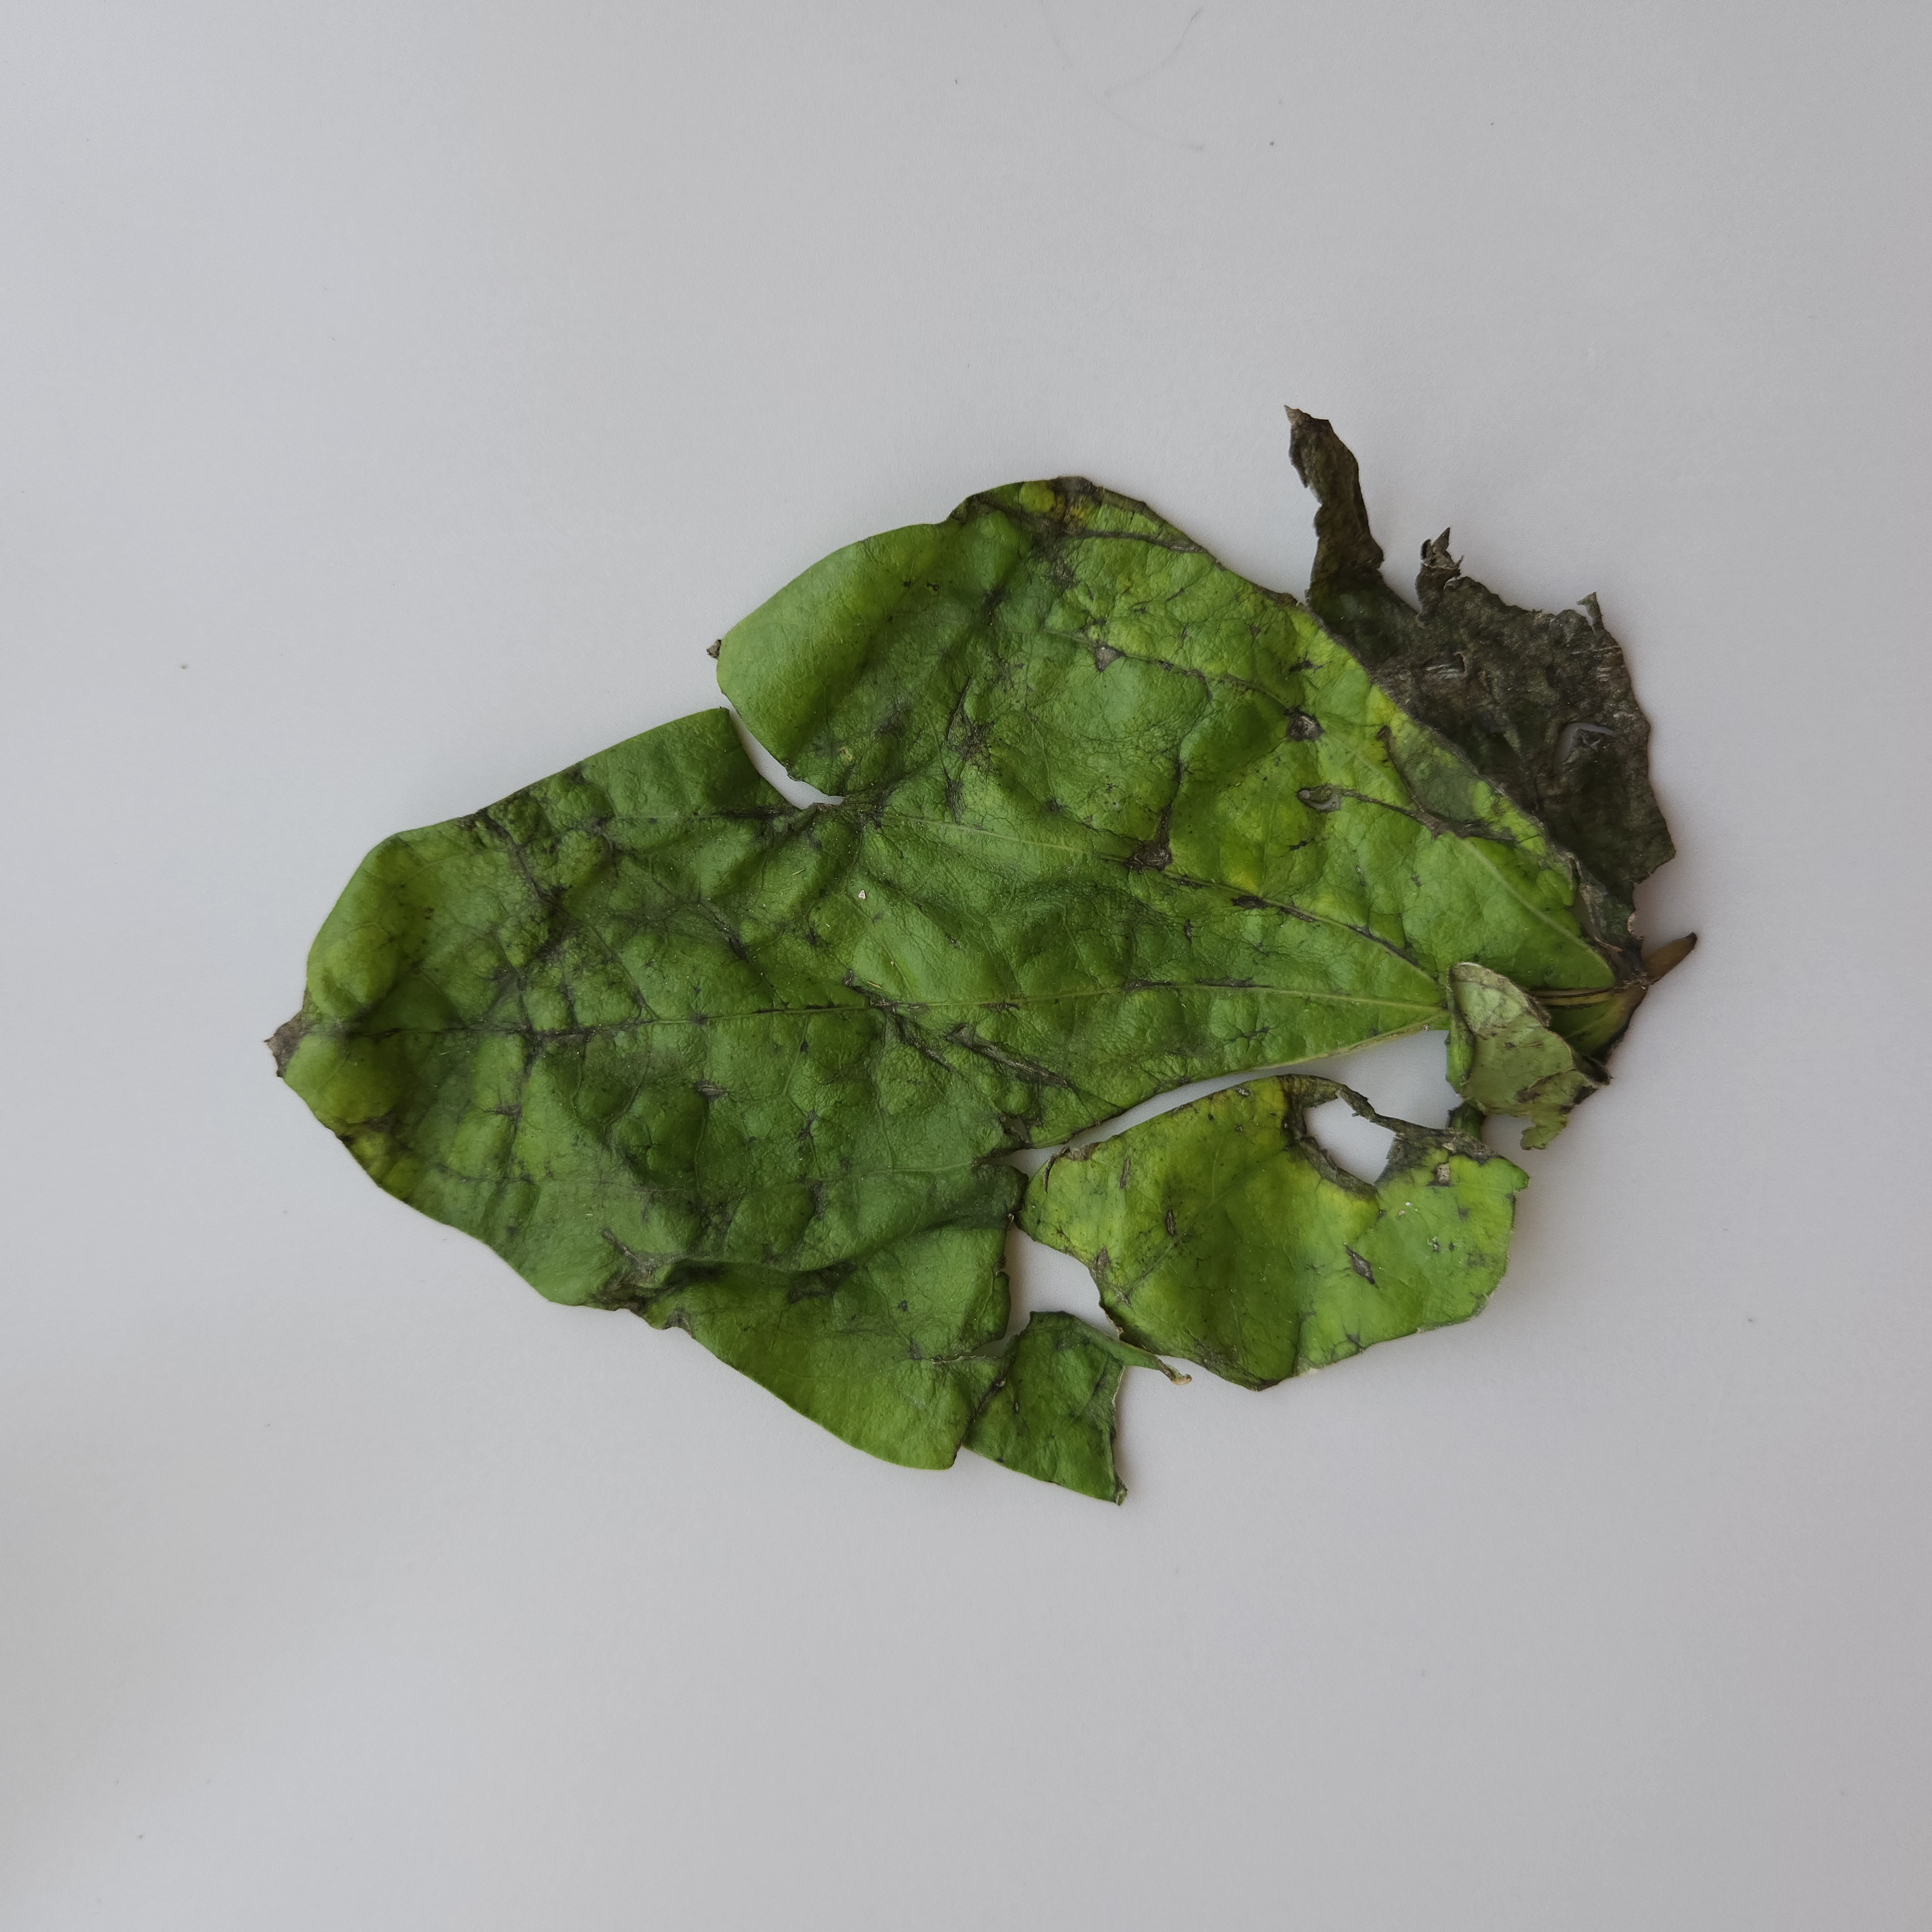
Label: Diseased